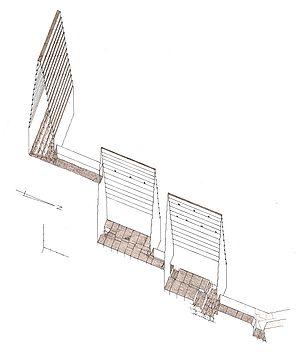
La pyramide rouge est la troisième pyramide d'Égypte de par ses dimensions et représente la première tentative réussie de pyramide à faces lisses. Elle est attribuée à Snéfrou, premier roi de la IVᵉ dynastie et se situe à Dahchour-Nord, près de la pyramide rhomboïdale à Dahchour-Sud, également attribuée à Snéfrou. Son nom ancien est Khâi-Snéfrou-Mehti. Son nom moderne de Pyramide rouge provient de la teinte rouge que prend les blocs internes, riches en fer et en manganèse, de la pyramide exposée aux rayons du Soleil, son parement blanc ayant disparu depuis longtemps. Cette pyramide présente certaines particularités : comme les autres pyramides de Snéfrou, elle ne contient pas de sarcophage ; elle possède le premier ensemble funéraire avec un temple haut ; et elle ne comportait aucun système de fermeture. Les pyramides de Snéfrou, d'un volume total de 3 300 000 mètres cubes, représentent le projet le plus ambitieux de toute l'Antiquité.